Active EMI reduction

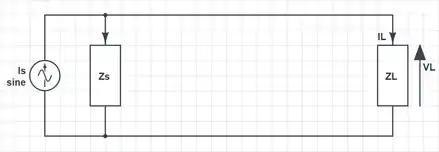
Fig. 1: Schematic representation of single frequency noise circuit.

Even though the spectrum of an EMI noise is composed by several spectral components, a single frequency at the time is taken into account to make possible a simple circuit representation, as shown in Fig. 1. The noise source formula_1 is represented as a sinusoidal source with its Norton representation which delivers a sinusoidal current formula_2 to the load impedance formula_3.